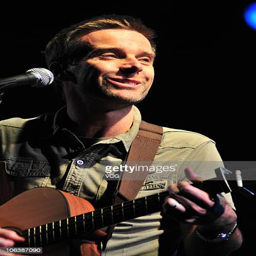
acoustic artist performs on stage during his concert